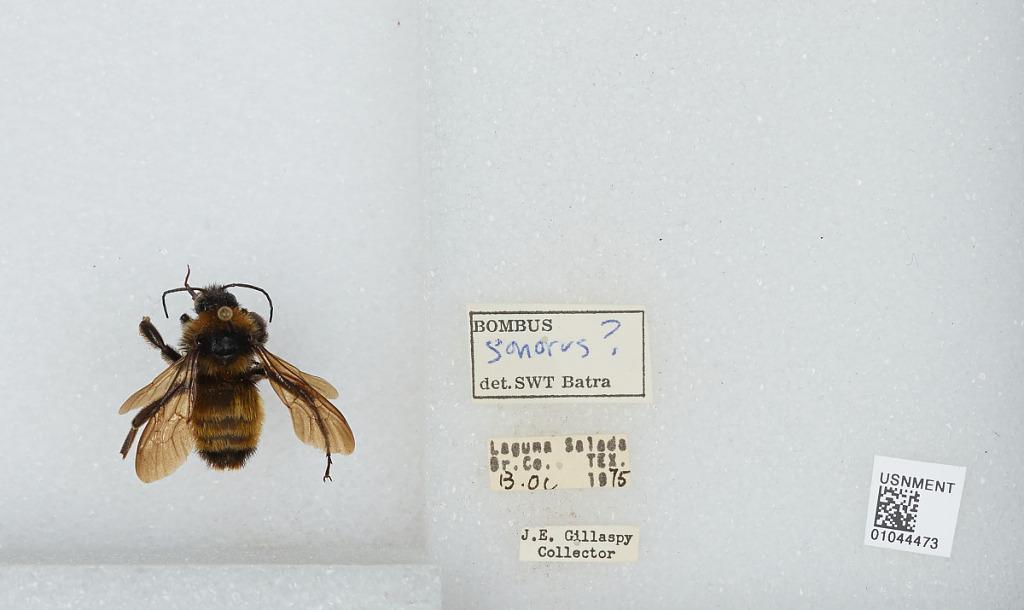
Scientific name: Bombus sp.
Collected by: J. Gillaspy
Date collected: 1975-10-13
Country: United States
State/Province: Texas
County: Brooks
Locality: Laguna Salada